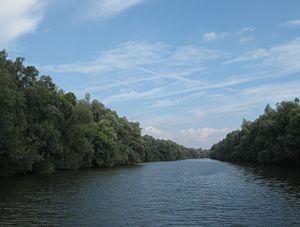
Le Lage Vaart est un canal dans le Flevoland, entre le Ketelmeer et le Markermeer. Le canal relie le Ketelmeer au [Ketelmeer] en passant par Dronten.